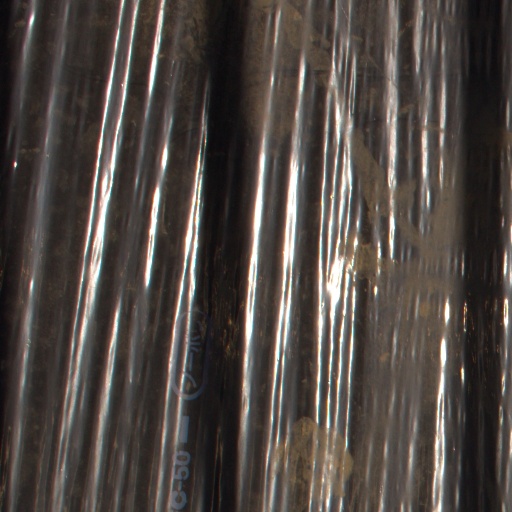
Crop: Jerusalem artichoke